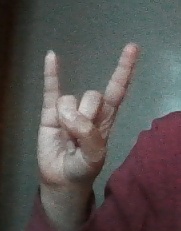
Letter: la